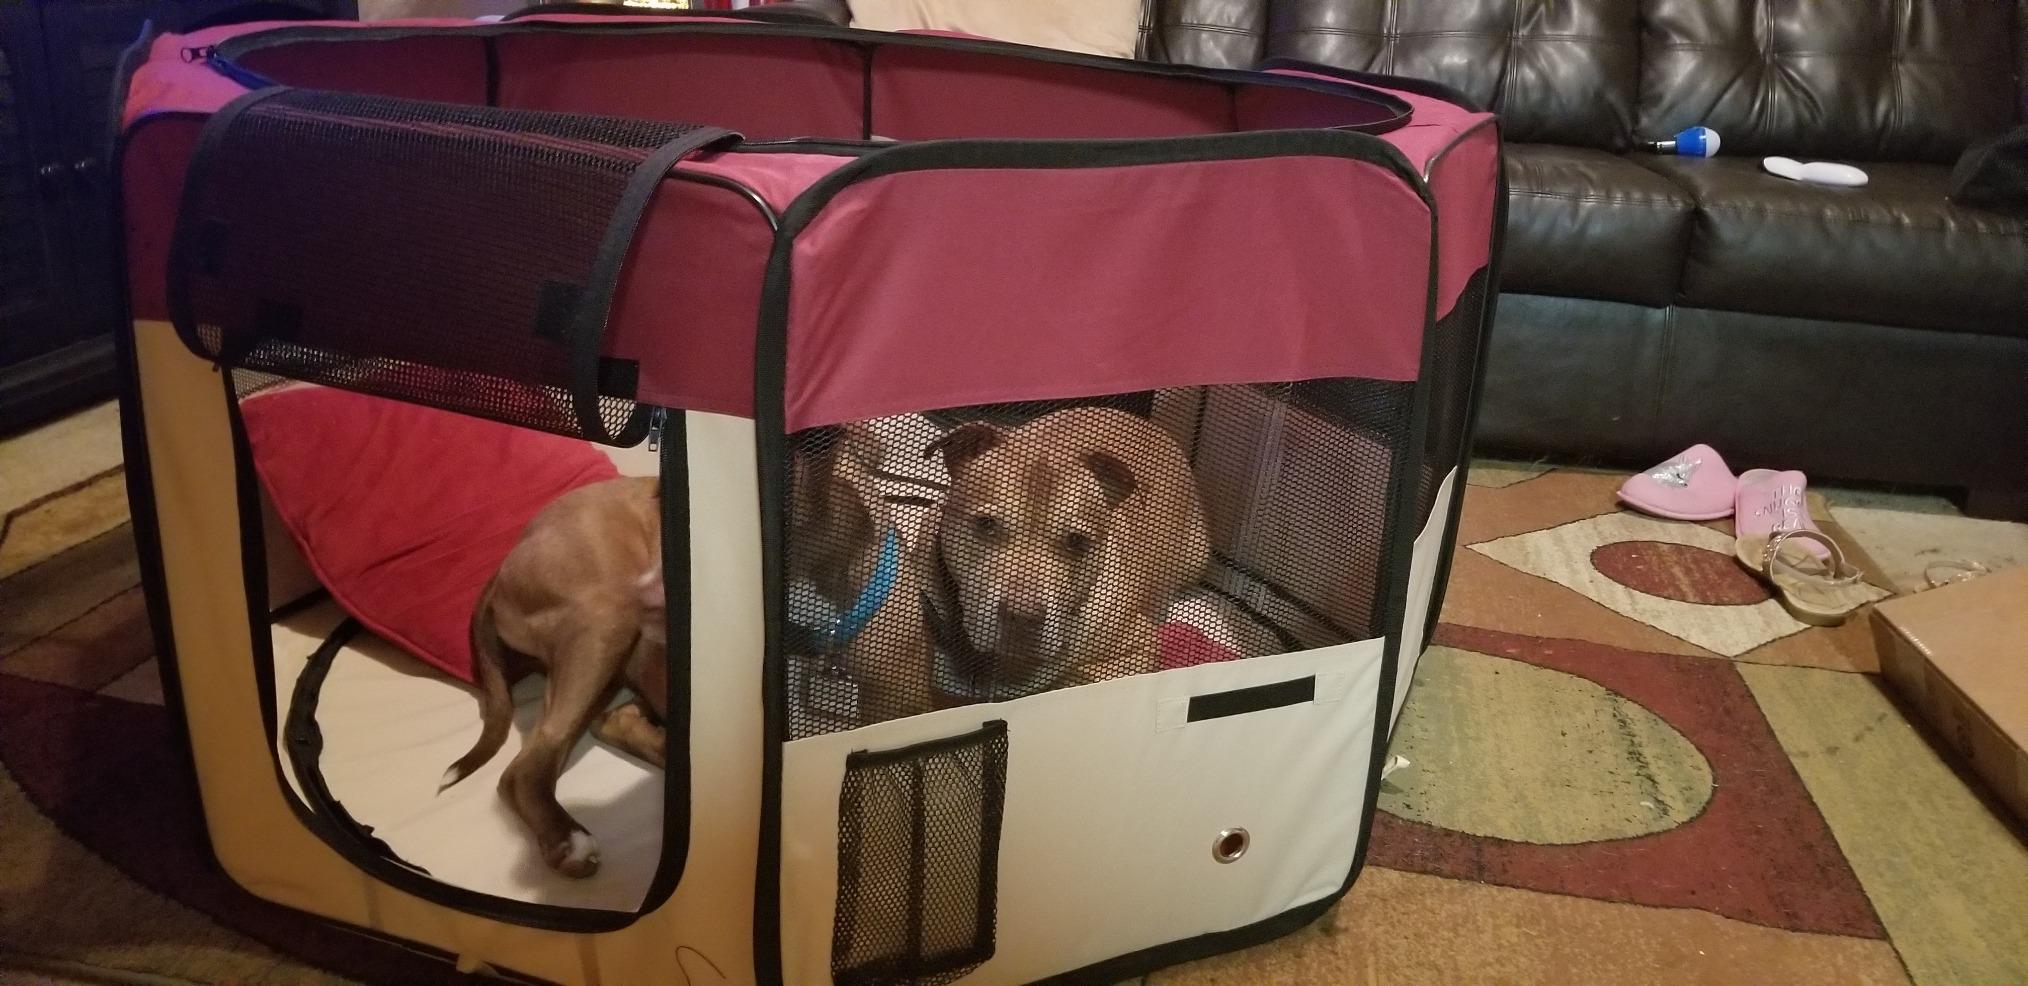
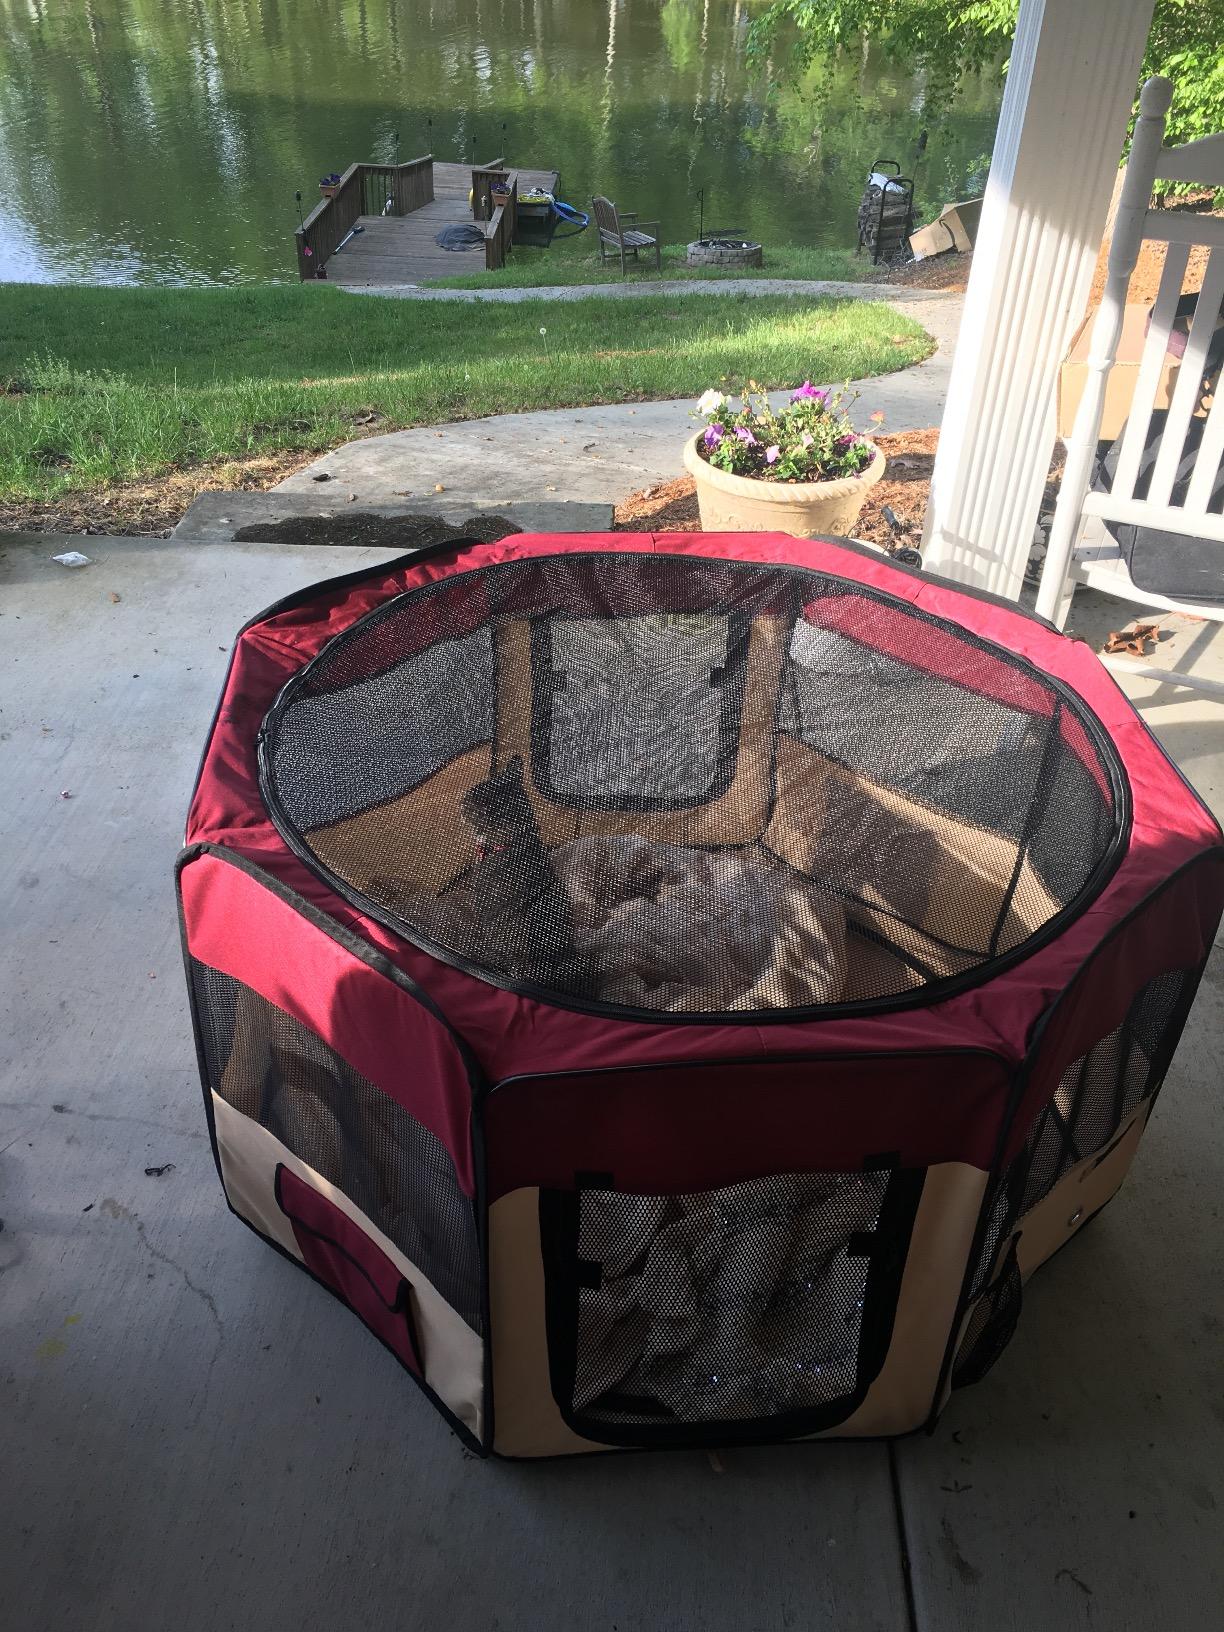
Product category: items_kennel
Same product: yes